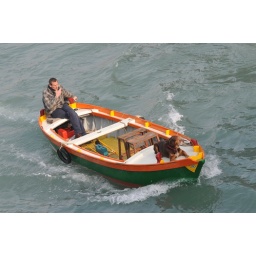
dog in the boat